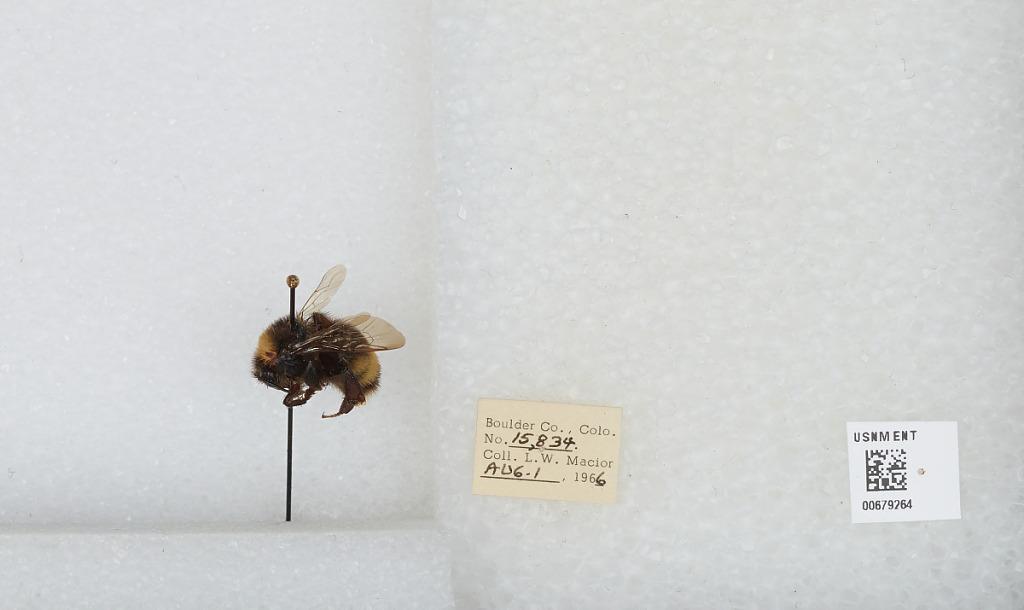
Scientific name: Bombus (Bombus) occidentalis Greene
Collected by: L. Macior
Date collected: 1966-8-1
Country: United States
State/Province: Colorado
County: Boulder
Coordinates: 40.0017, -105.308